Bogambara Prison

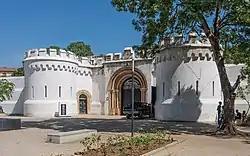

Bogambara Prison was a maximum security prison and the second largest prison in the country after Welikada Prison in Colombo, Sri Lanka. After operating for 138 years, the prison was closed on 1 January 2014, and the inmates were transferred to the new Dumbara prison complex in Pallekele. In 2019, the government declared the prison site would become a cultural tourism centre, the Bogambara Cultural Park.